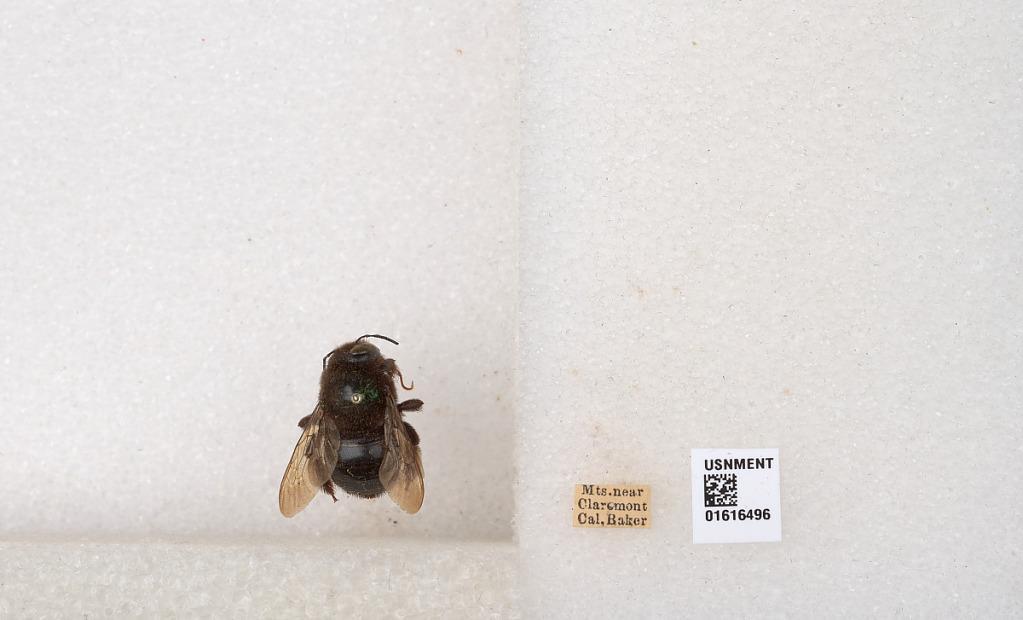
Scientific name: Xylocopa (Notoxylocopa) tabaniformis parkinsoniae Cockerell
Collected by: Baker
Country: United States
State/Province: California
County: Los Angeles
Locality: Mountains near Claremont
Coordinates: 34.0967, -117.72